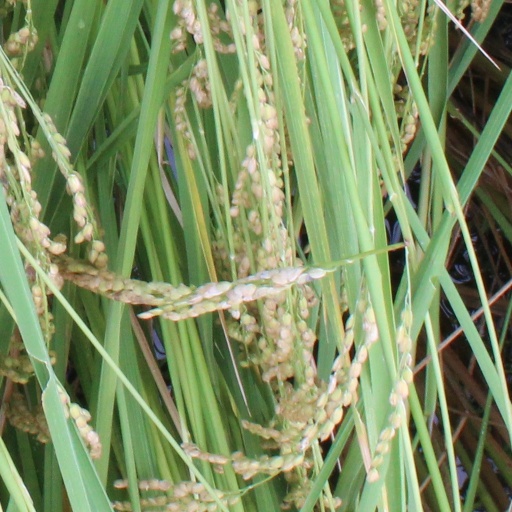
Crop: rice